Leisure World, Seal Beach, California

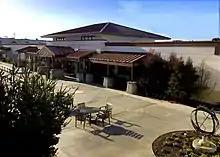
A healthcare center has been onsite since Leisure World's founding.

Similarly, the concentration of seniors in one well-known community located in politically conservative Orange County made Leisure World a target for the John F. Kennedy administration's push for its projected government-subsidized senior health care plan. In a 1963 visit to Leisure World, Kennedy's under-secretary for Health, Education and Welfare, Ivan A. Nestingen, mocked the American Medical Association, which he said characterized medical professionals urging government elder health care as “quacks and charlatans.” After Kennedy's assassination, President Lyndon B. Johnson dispatched his and Kennedy's press secretary, Pierre Salinger, to make another personal pitch for what would become known as Medicare.